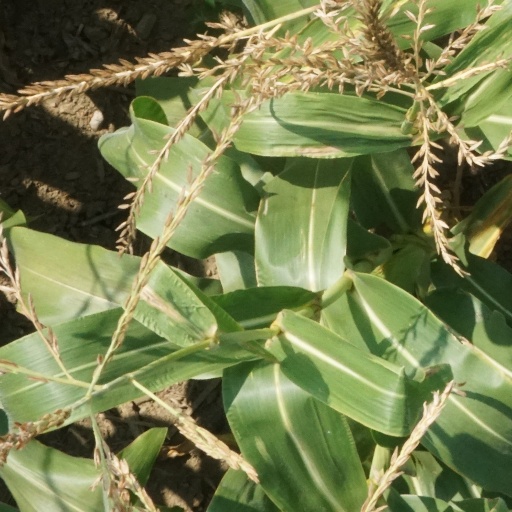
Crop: maize; corn